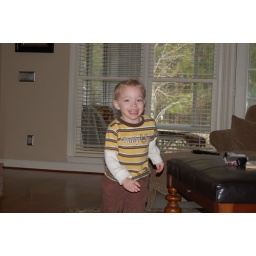
Caleb was running around the house trying to catch the dog.